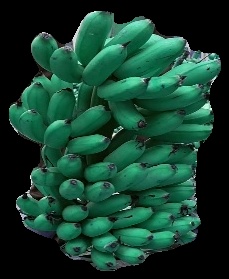
Variety: rasbale
Grade: grade1